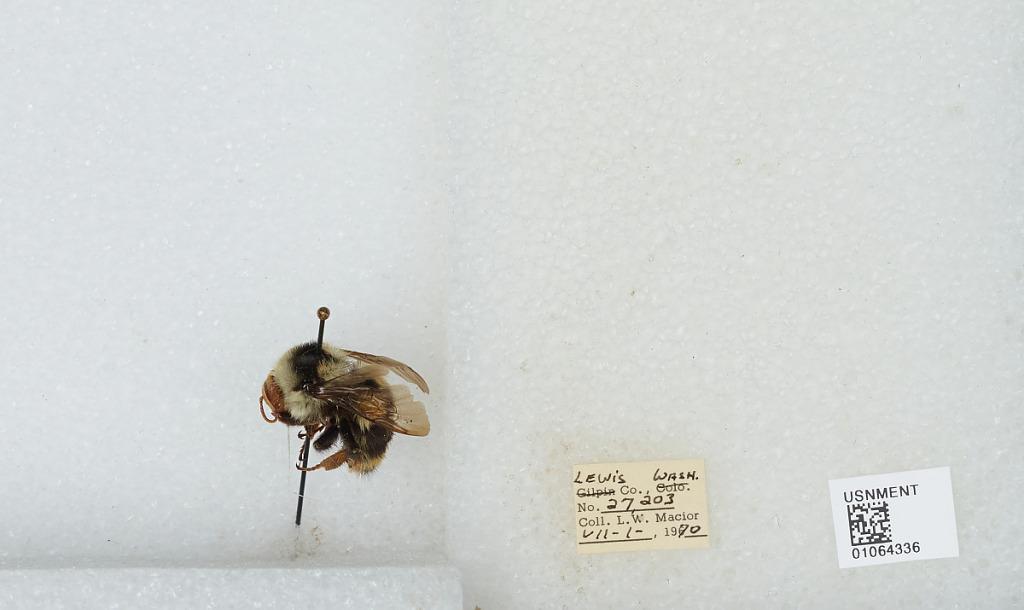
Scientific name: Bombus bifarius nearcticus
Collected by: L. Macior
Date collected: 1970-7-1
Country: United States
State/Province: Washington
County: Lewis
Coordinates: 46.58, -122.4